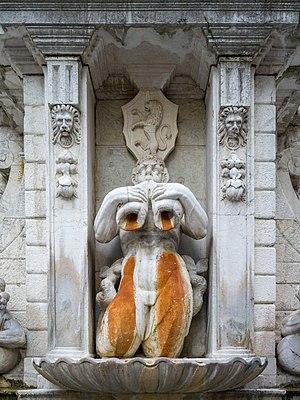
La fontaine ""Fontana della Pallata' Brescia en Italie."